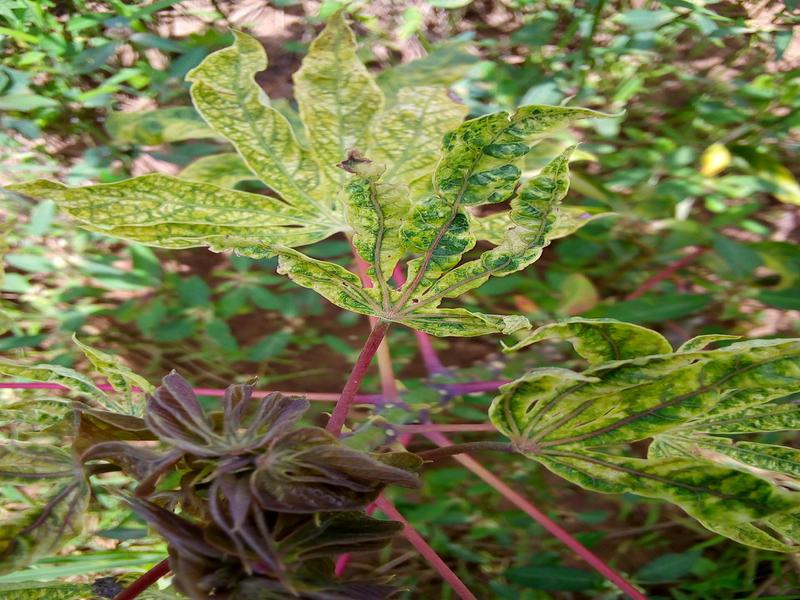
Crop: cassava
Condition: green_mottle